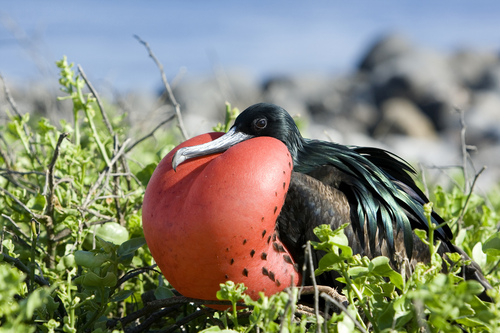
this bird has a bright red ballooned breast, a long bill, black body with dark green wings.
a large bird with a large bill that curves downwards and green wings
this is a black bird with green feathers and a long white beak.
this bird is shiny green in color with a long curved beak, and black eye rings.
this is a black bird with a large, red breast and green on the wingbars.
this bird is dark with shiny green plumage, a long grey beak that curves downward at the end, and a vibrant red breast that it appears to be able to inflate.
this bird has a large red breast and belly, with a large bill and green wings.
a bird with a large bill and black features
this bird has a very distinctive featherless, orange belly which is very large and abuts the bill of the bird and has black spots.
this bird is black with green and has a long, pointy beak.
Species: Frigatebird